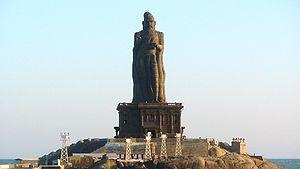
Thiruvalluvar, grand poète et philosophe tamoul, est né avant le début de notre ère. Originaire d'un village situé près de Chennai, il est connu pour le Tirukkuṟaḷ, précieuse contribution à la littérature tamoule ancienne. À travers, un ensemble de 1 330 maximes, il livre sa vision de l'art de vivre des Tamouls au début de notre ère, en s'appuyant sur trois objectifs majeurs de la vie : la sagesse, la fortune et l'amour.